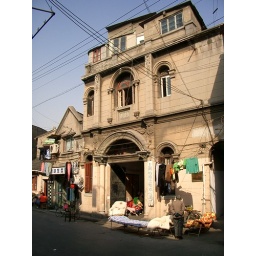
The famous &amp;quot;shikumen&amp;quot; design of building facade can be found anywhere in Shanghai where old buildings are still standing.2004/1/3